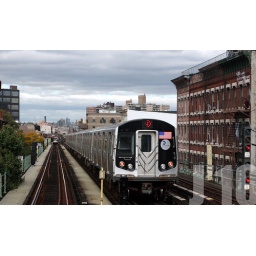
*Person watches the train roll by from the top floor balcony outside the building on the right